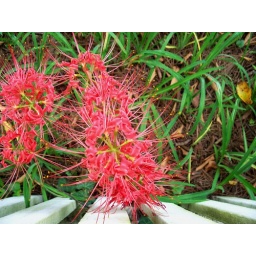
red flowers by the fence